Witch Island

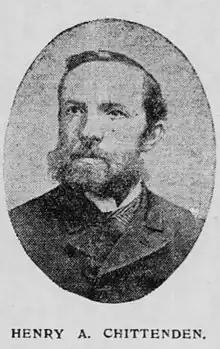
Henry Abel Chittenden Jr. (1900)

Sometime between Henry's arrival in 1871 and 1876, Daniel joined his brother in Milwaukee as a reporter and editor for his brother's paper. Whatever the Chittendens printed in their journals during early 1876 drove the competition violent. First, N. S. Murphy of the Milwaukee Sentinel assaulted Henry. The Times had printed a scathing attack on the Sentinel business manager's, W. G. Roberts, character. On Saturday, February 26, 1876, Roberts mistook Daniel for his brother Henry. He began beating Daniel with his cane. Upon learning it was not Henry, he backed off. Suddenly, George Moody, the Sentinel's night foreman, attacked Daniel for an article he penned about a member of Moody's family from which George took offense. Moody broke his cane over Daniel's head. A diminutive man, Daniel appeared incapable of handling the smallest of opponents, let alone the brawniness of Roberts and Moody. Witnesses regarded Roberts and Moody as dastards. The police finally stepped in, but not before Daniel landed a couple left-handers. Everyone was placed under arrest.